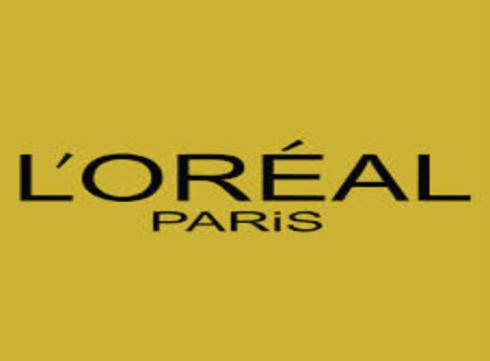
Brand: loreal
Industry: Necessities